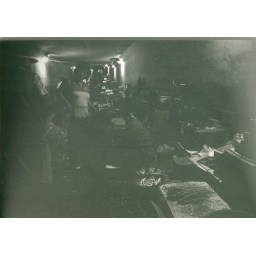
in the tunnel to the fish market